Maa Pallelo Gopaludu

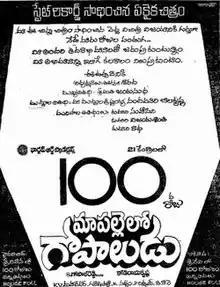
Theatrical poster

Maa Pallelo Gopaludu is a 1985 Telugu-language film directed by Kodi Ramakrishna. The film starred Arjun and Poornima. The film was commercially successful and ran for 367 days. This film marked the Telugu debut of Arjun. Arjun and Kodi Ramakrishna later collaborated for four other films.